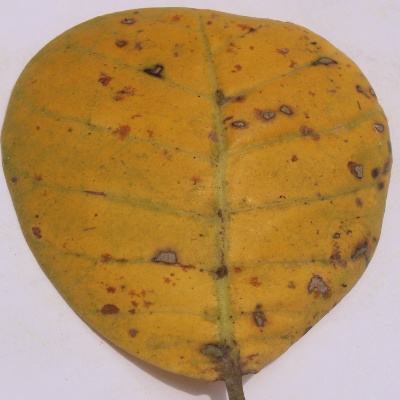
Crop: Cashew
Condition: anthracnose